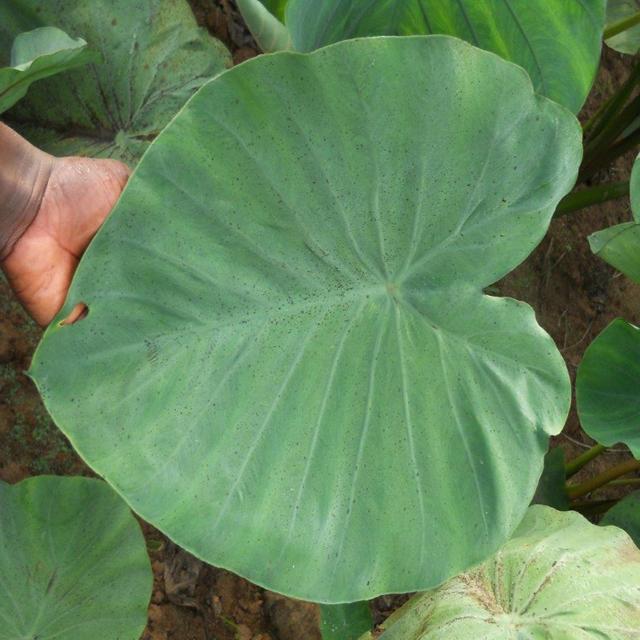
Label: Healthy